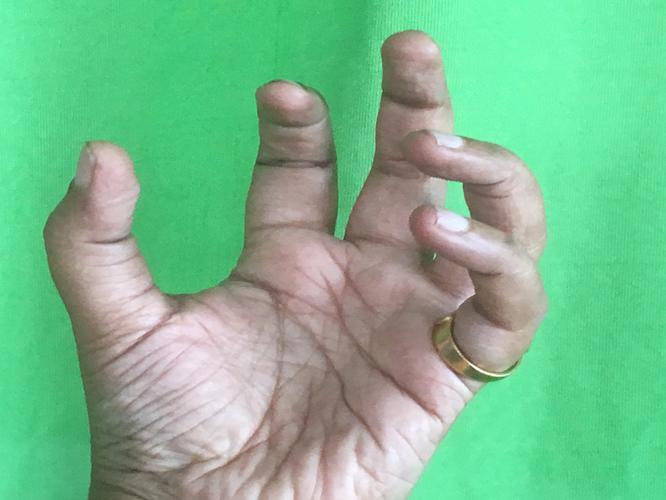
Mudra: Padmakosha
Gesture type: single_hand